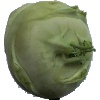
Label: Kohlrabi 1